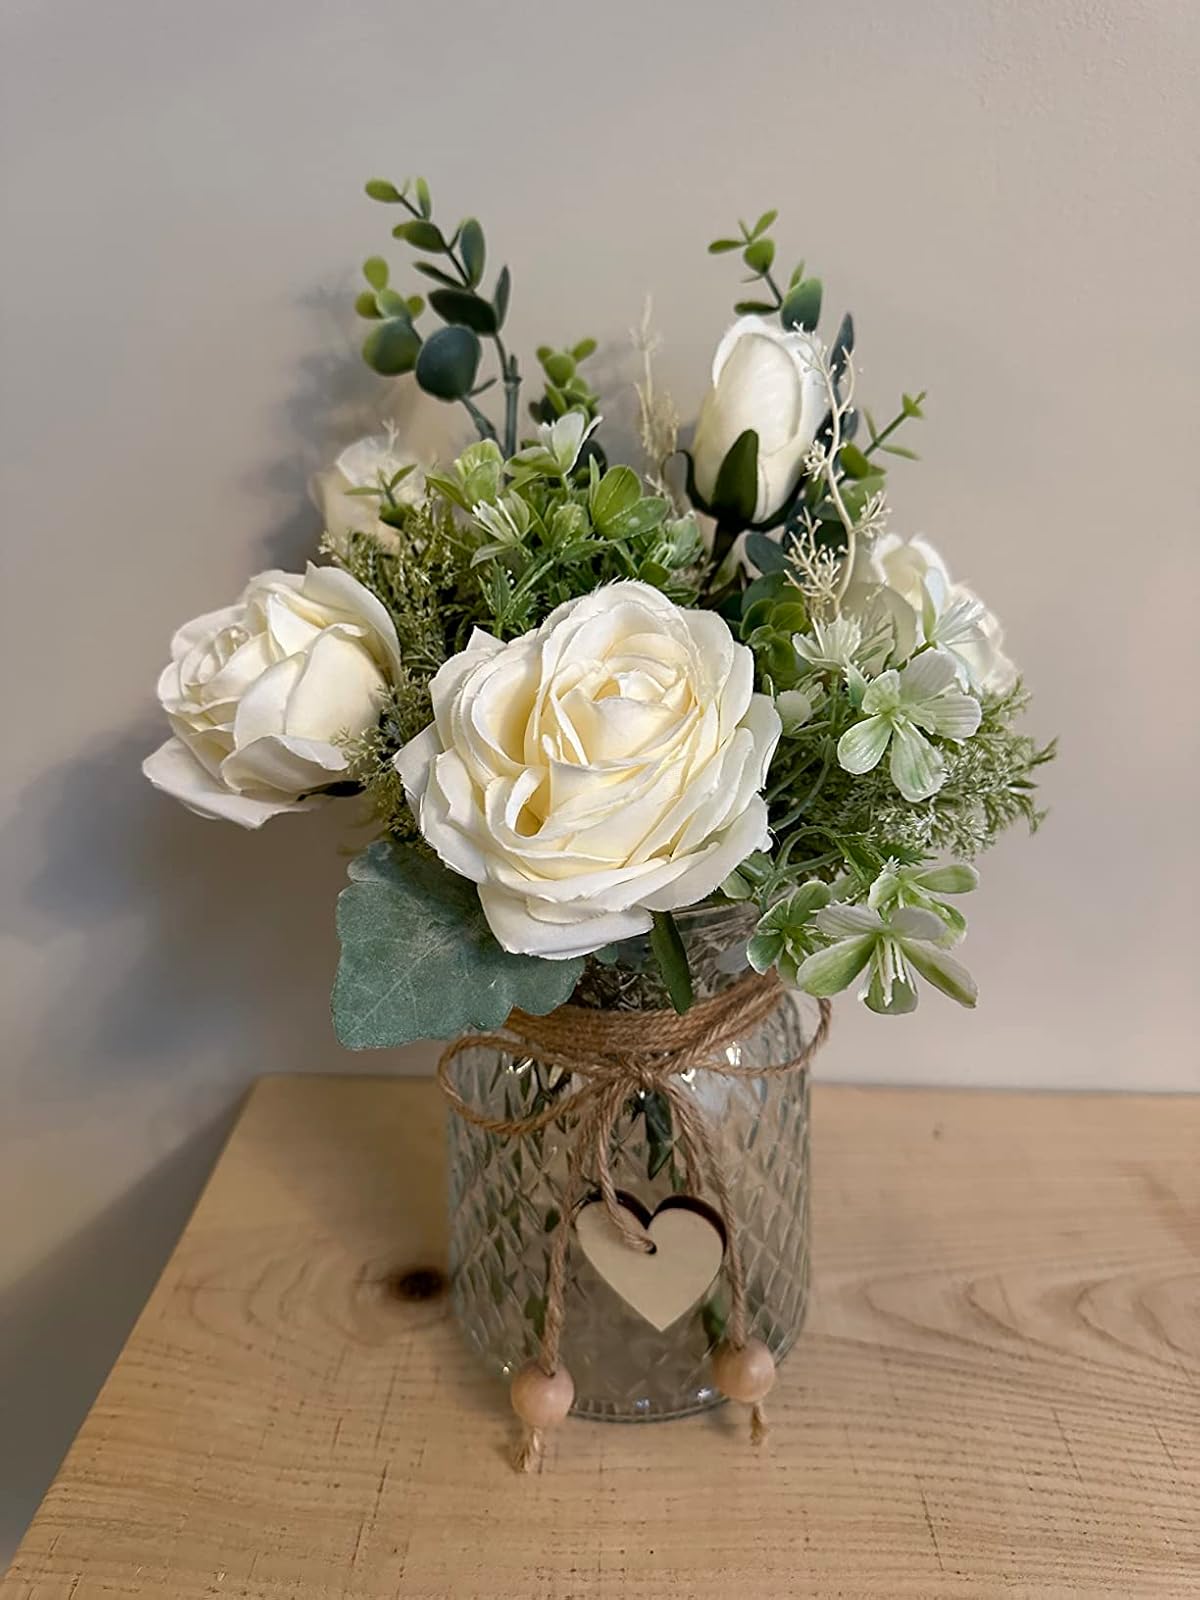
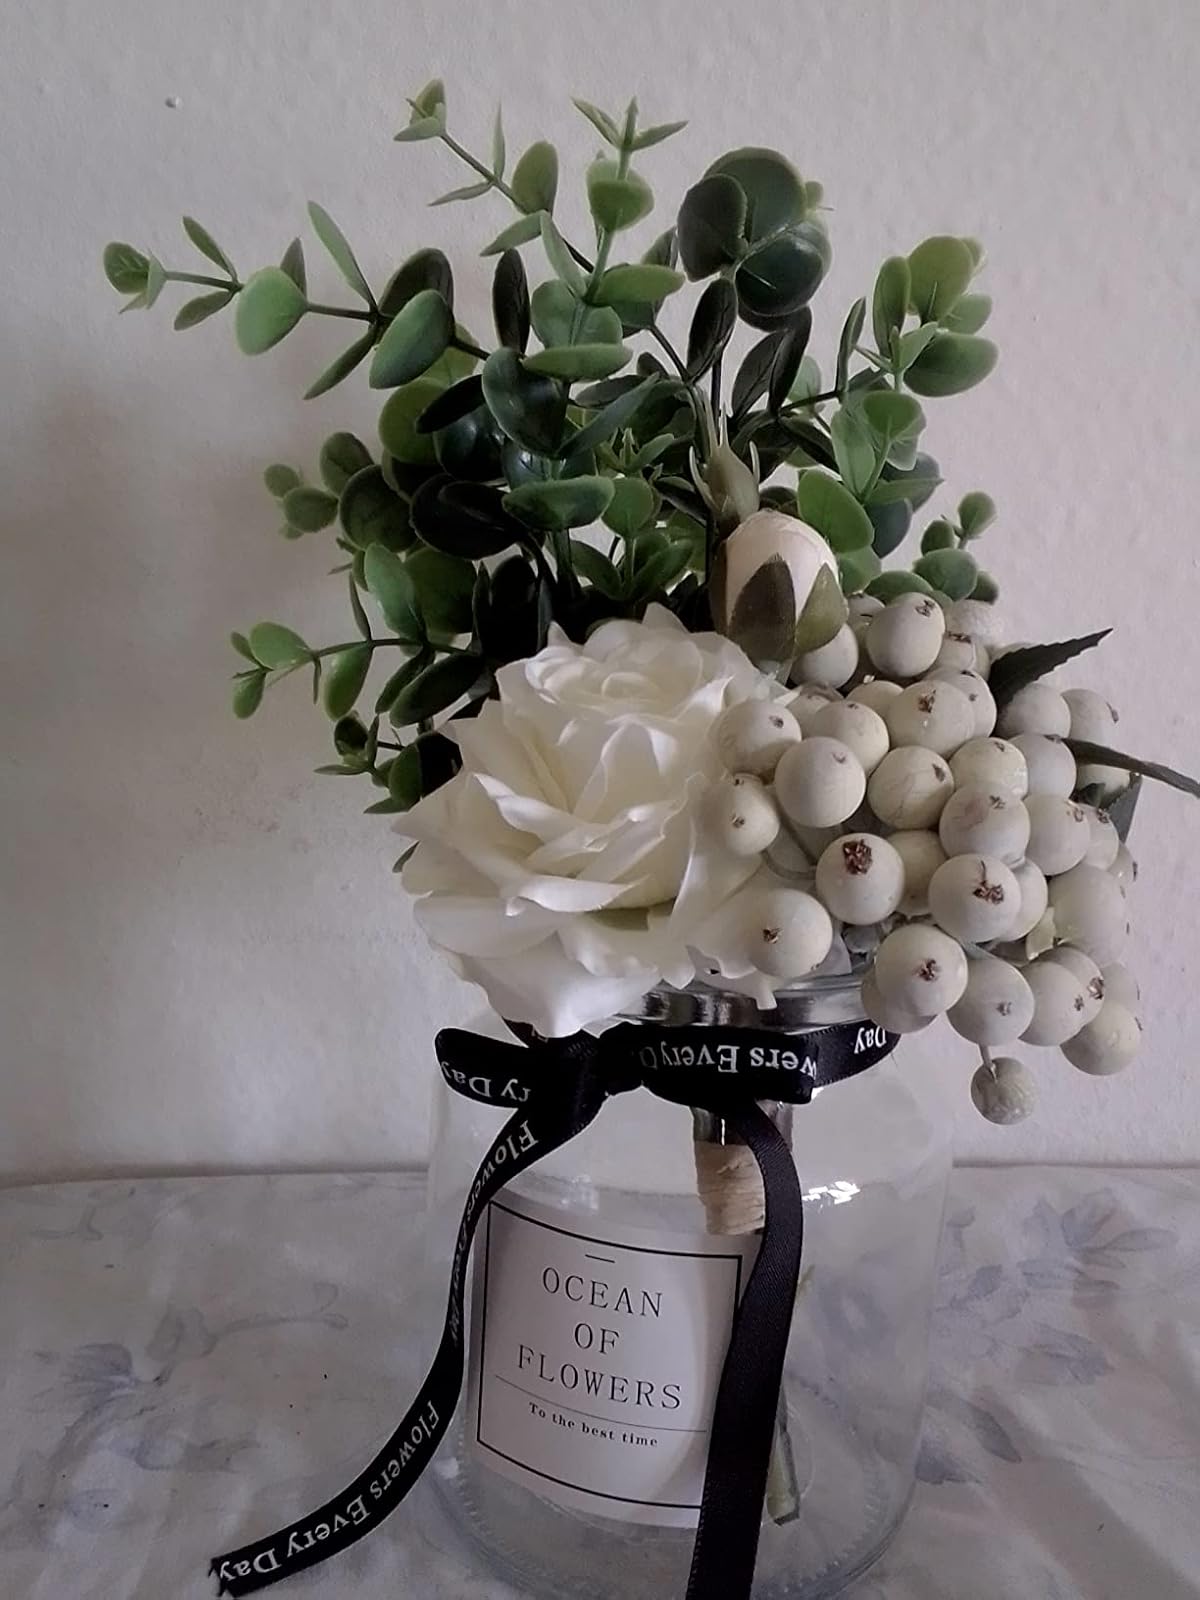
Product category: vase
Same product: no